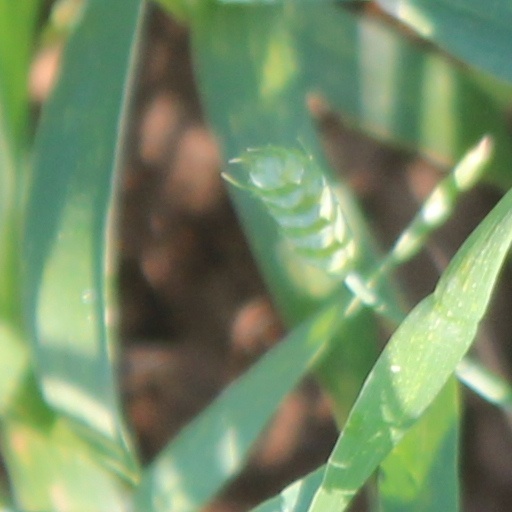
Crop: wheat